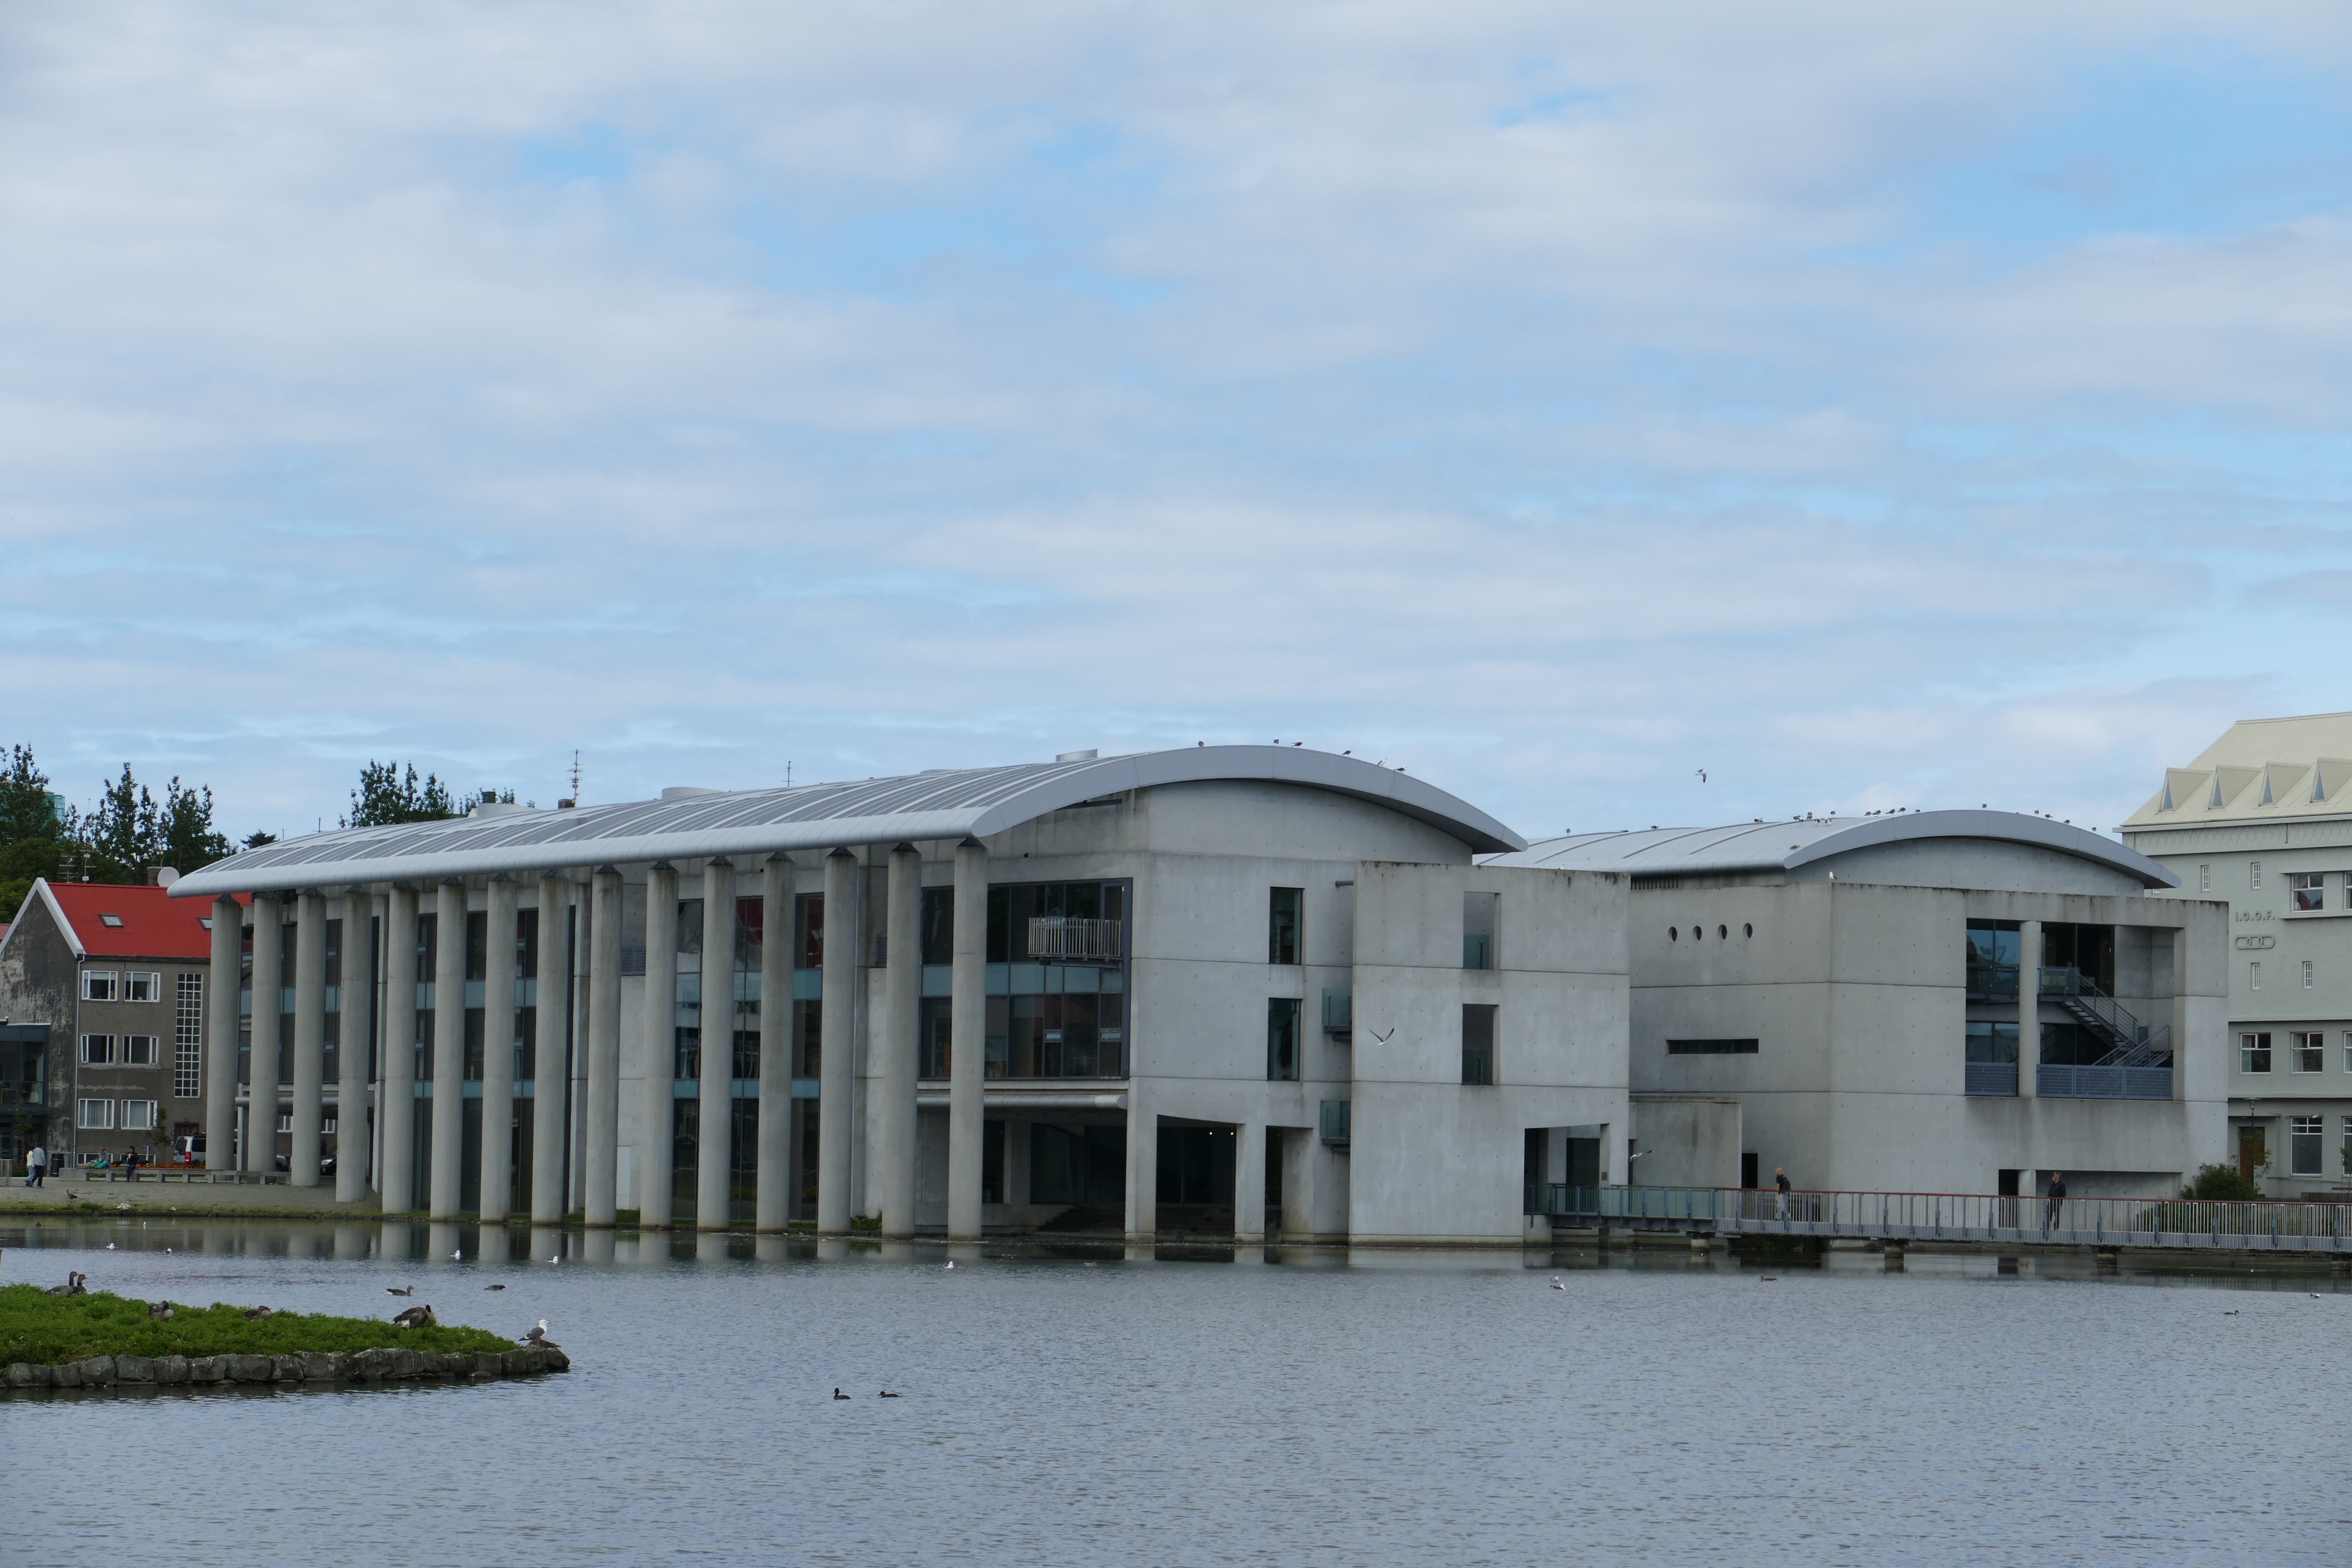
architecture, house, lake, building, city, home, facade, property, iceland, modern, capital, estate, historically, policy, reykjavik, town hall